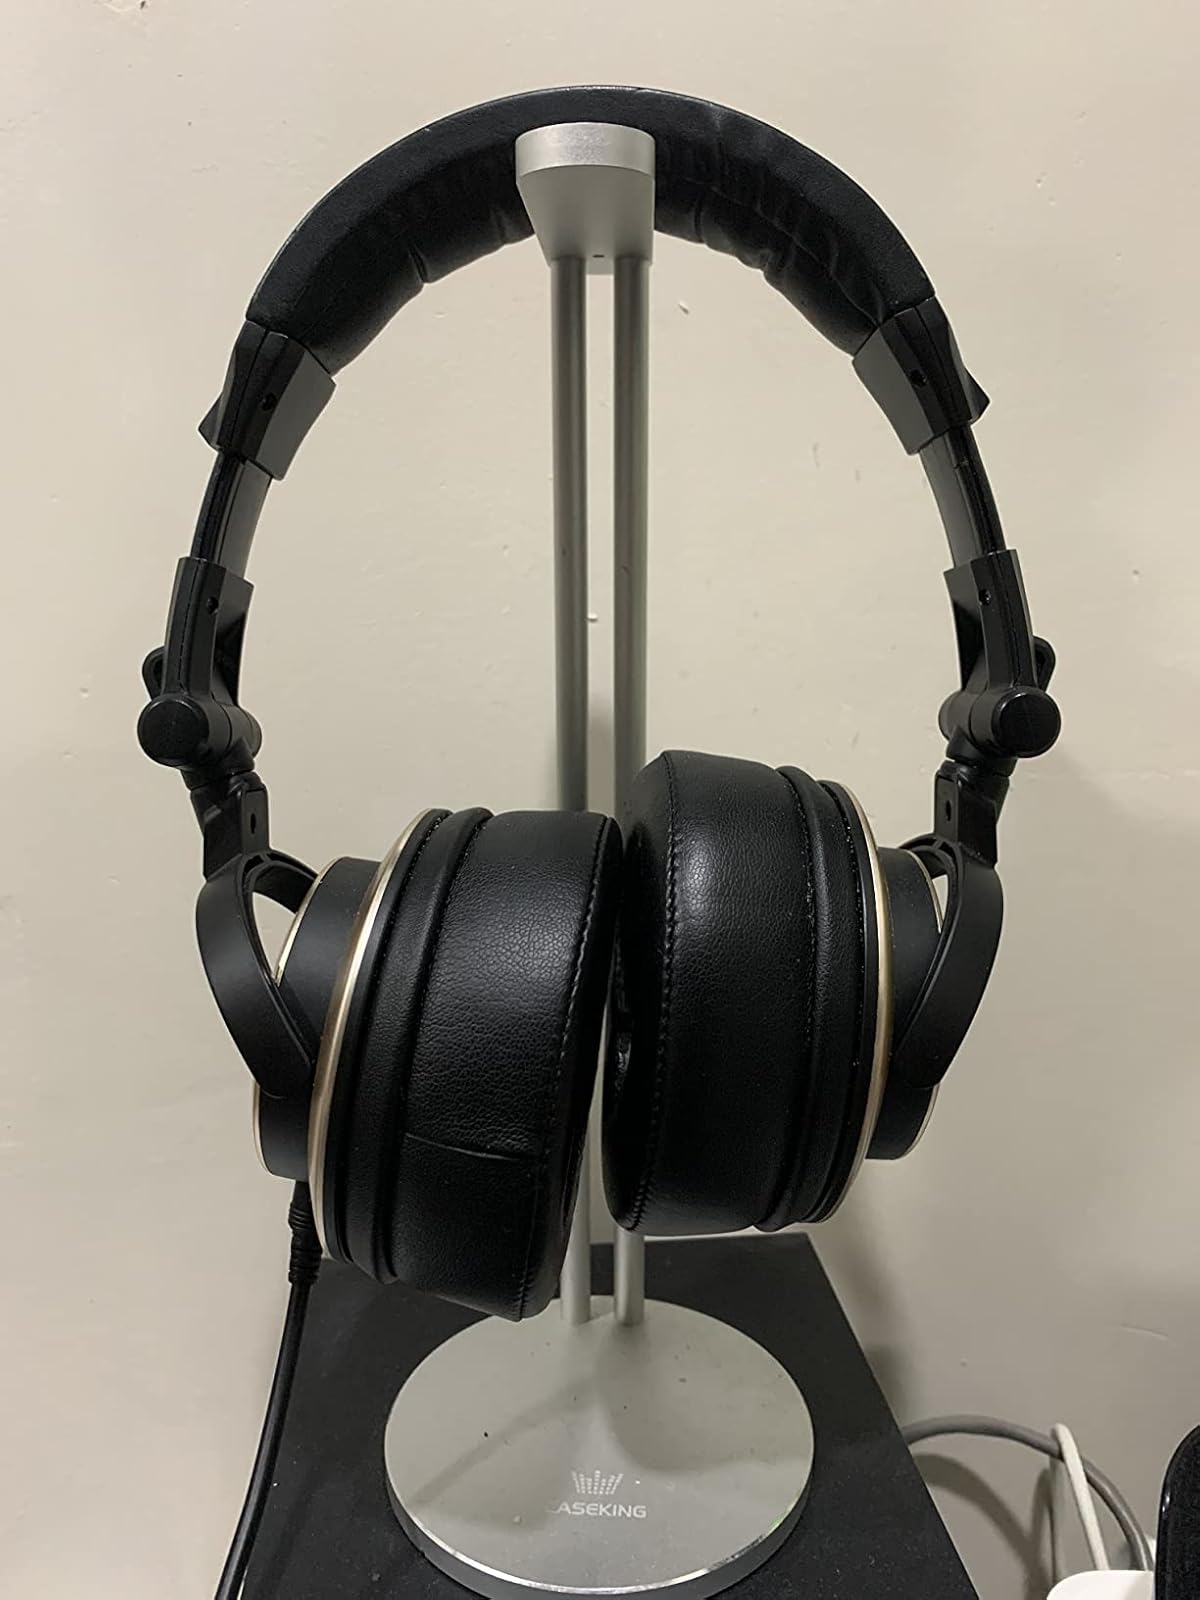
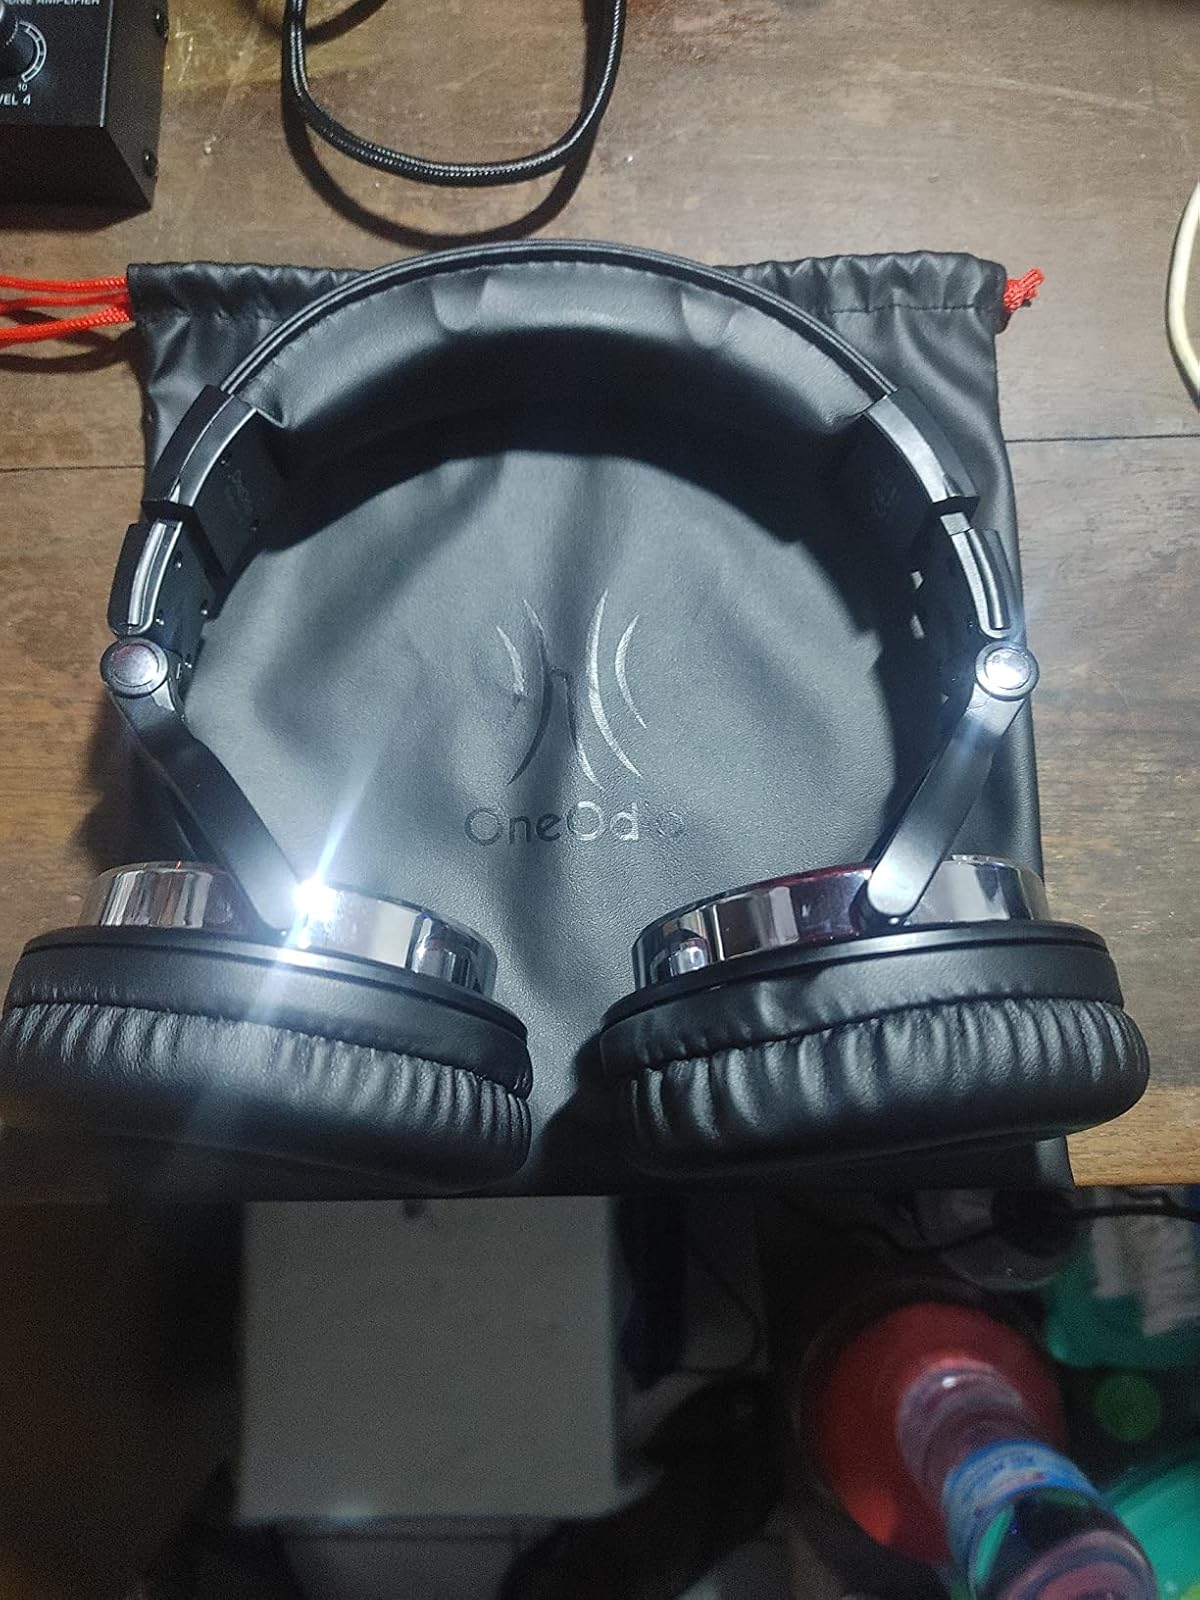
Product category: headphones
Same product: no